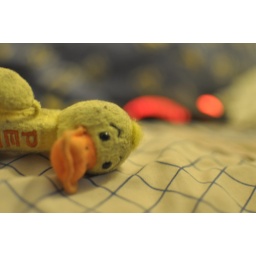
PEZ duck killed by killer red mouse